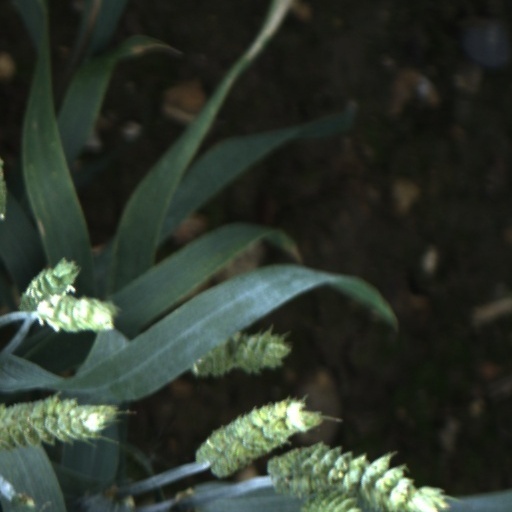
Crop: wheat